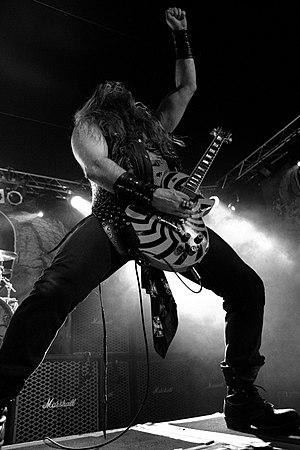
Zakk Wylde, né Jeffrey Phillip Wielandt le 14 janvier 1967 à Bayonne, est un guitariste américain. Guitariste de Ozzy Osbourne de 1988 à 1995 et de 2001 à 2009, il est reconnaissable grâce à son jeu rapide et son « pinch harmonique. » Guitariste et chanteur de son propre groupe de heavy metal, Black Label Society, il continue de jouer en parallèle avec Ozzy Osbourne durant 15 ans. Wylde quitte Ozzy Osbourne à l'été 2009, lorsque celui-ci décide d'engager Gus G. à sa place.
Black Label Society est un groupe de heavy metal américain, originaire de Los Angeles. Le groupe est initialement fondé en 1998 par Zakk Wylde, et recense un total de neuf albums studio, deux albums live, trois compilations, et deux EP.